Anna Sablina

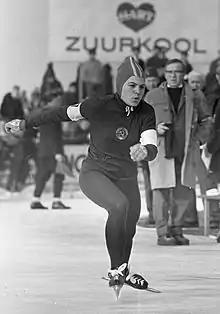
Sablina in 1967

Anna Aleksandrovna Sablina (née Subareva; ; born 22 February 1945) is a retired Russian speed skater. She competed at the 1968 Winter Olympics in the 3000 m and finished in eighth place.